Charles A. Grignon House

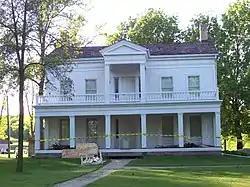
Charles A. Grignon Mansion

The Charles A. Grignon Mansion is located in Kaukauna, Wisconsin, United States. It was added to the National Register of Historic Places in 1972.